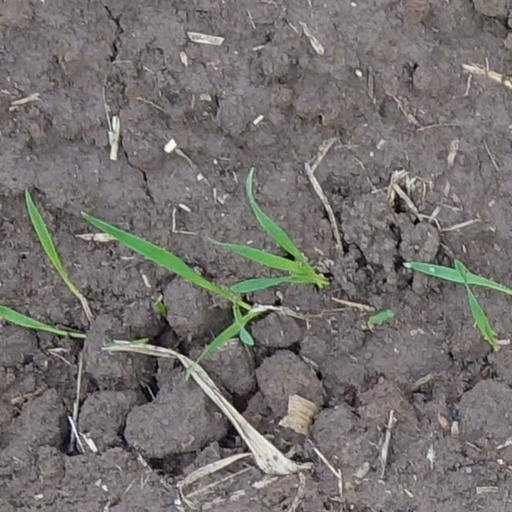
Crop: wheat